Tashkent–Bukhara high-speed rail line

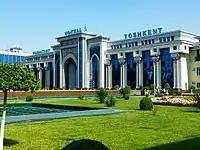
Tashkent Main Railway Station

Construction began on the line on 11 March 2011, with completion planned for later that year at a cost of approximately US$70 million. The line includes both new and rebuilt trackage, as well as modern signalling systems along the route. The high-speed line is capable of speeds up to , with a total travel time between Tashkent and Bukhara of just under four hours. The line was planned was opened for commercial operation in September 2011, but suffered from delays.